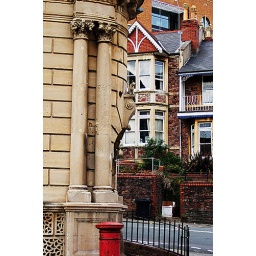
Small carving of a dog standing watch over the building.